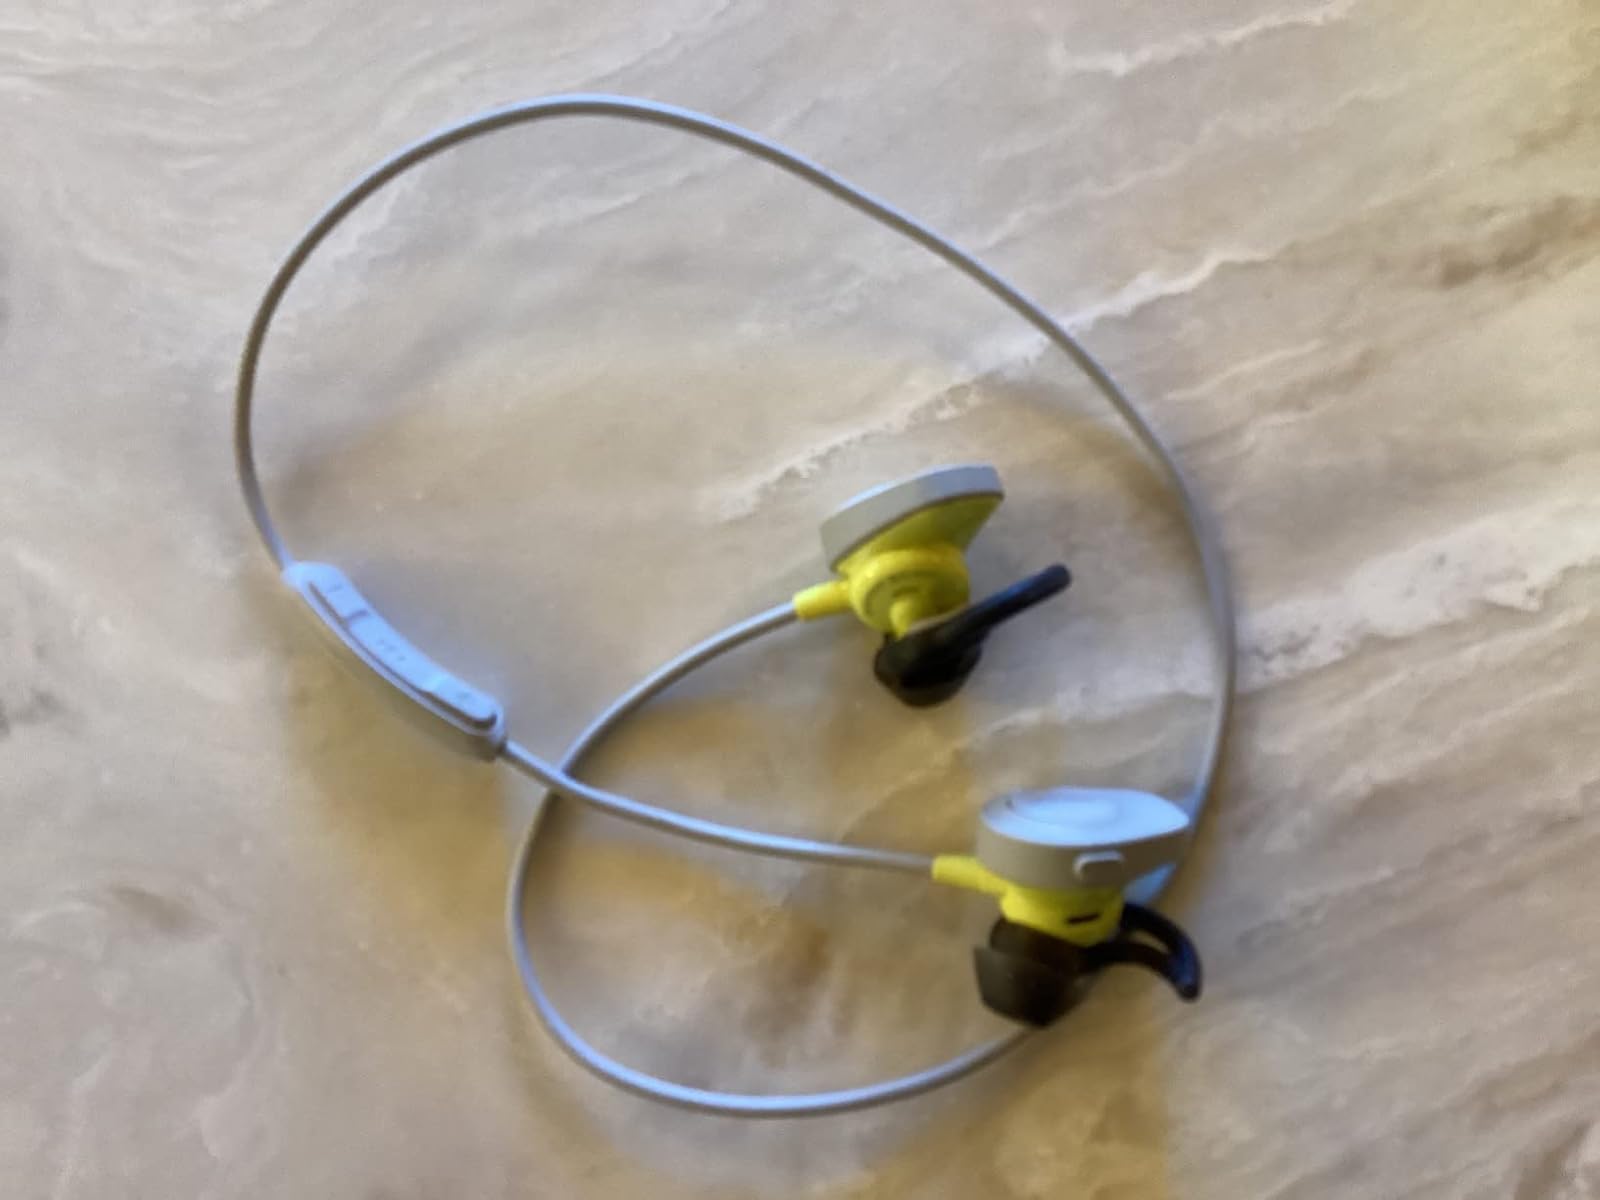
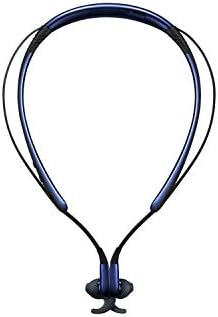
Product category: headphones
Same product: no